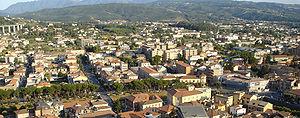
Sora est une ville de la province de Frosinone dans le Latium en Italie. Elle comptait 25.799 habitants en novembre 2018, établis sur 72,13 km².